East New York

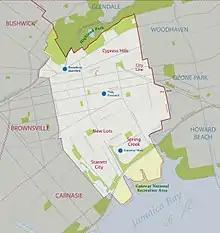
Boundaries of East New York

East New York consists of mixed properties but primarily semi-detached homes, two-to-four family houses, and multi-unit apartment buildings, including condominiums and co-ops. The total land area is one square mile.